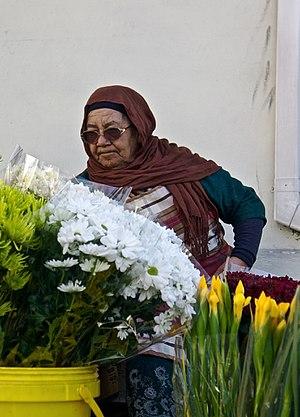
Les Malais du Cap sont un groupe ethnique sud-africain descendant d'esclaves amenés d'Indonésie en Afrique du Sud à partir de 1667, mais aussi de déportés politiques venus d'Indonésie et de Malaisie, comme Sheikh Abdurahman Matebe Shah, le dernier sultan de Malacca. Jusqu'au début du XIXᵉ siècle, la colonie du Cap, comme l'Indonésie, étaient à cette date sous contrôle des Pays-Bas, plus exactement de la Compagnie néerlandaise des Indes orientales.